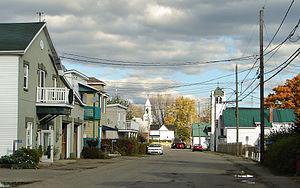
Grenville-sur-la-Rouge est une municipalité du Québec, située dans la municipalité régionale de comté d'Argenteuil dans la région administrative des Laurentides.
Calumet est une ancienne municipalité du Québec, située dans la région de l'Outaouais.